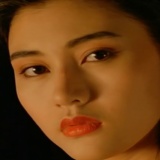
hoa hậu Lý Gia Hân